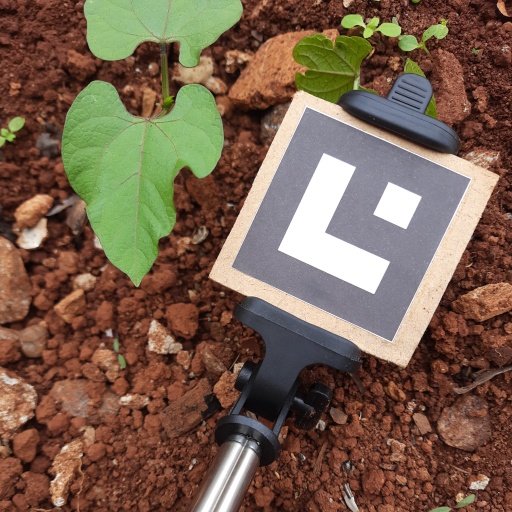
Observations: wavy surface, no eating holes, under cloudy sky